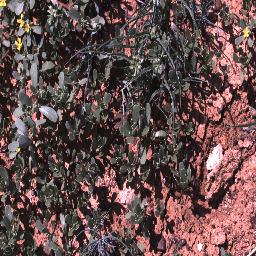
Label: negative